2011 Wisconsin protests

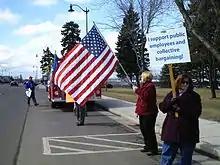
Protests occurred in parts of the state that are a great distance from Madison, as shown in this photo of some protesters in the northern Wisconsin city of Ashland.

Though the protest efforts are focused in Madison, there have been smaller protests throughout the rest of the state as well, with pro-union supporters as well as Walker supporters.